Russian Revolution of 1905

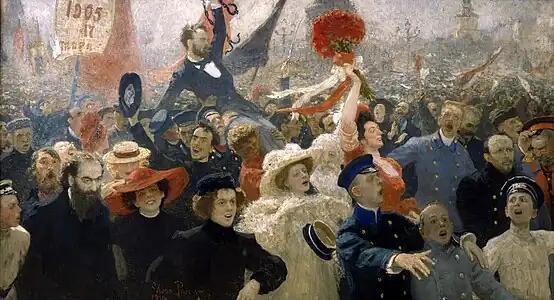
Ilya Repin, "17 October 1905." Russians celebrating the granting of the October Manifesto by Nicholas II, which led to the granting of the 1906 Constitution.

The Minister of the Interior, Plehve, designated schools as a pressing problem for the government, but he did not realize it was only a symptom of antigovernment feelings among the educated class. Students of universities, other schools of higher learning, and occasionally of secondary schools and theological seminaries were part of this group.